SS Pennsylvania (1872)

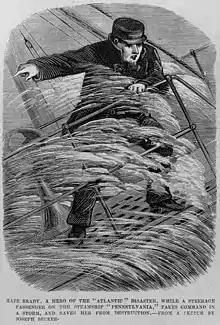
Cornelius L. Brady

Command of the ship thereby devolved upon the ship's third officer, Charles Rivers, but Rivers, apparently in a state of shock, proved incapable of action. Fortunately, one of the ship's small complement of passengers, Cornelius L. Brady, was a ships' master himself with recent experience of such a crisis. Brady had been the hero in the shipwreck of the SS "Atlantic" less than a year prior, where his courageous action in personally establishing a rope to shore was credited with saving as many as 250 lives. Now he was about to lead another rescue effort. Brady quickly ordered the crew to secure the damaged upper forward hatches with hatches from the lower deck, in order to stop the further flow of water into the ship. A delegation of the crew then implored Brady to take command, a proposal which he accepted. Brady made his way ondeck to the midships wheelhouse, where he ordered the helmsman to turn the ship into the wind. He then rang the engine room to reduce the ship's speed to dead slow.